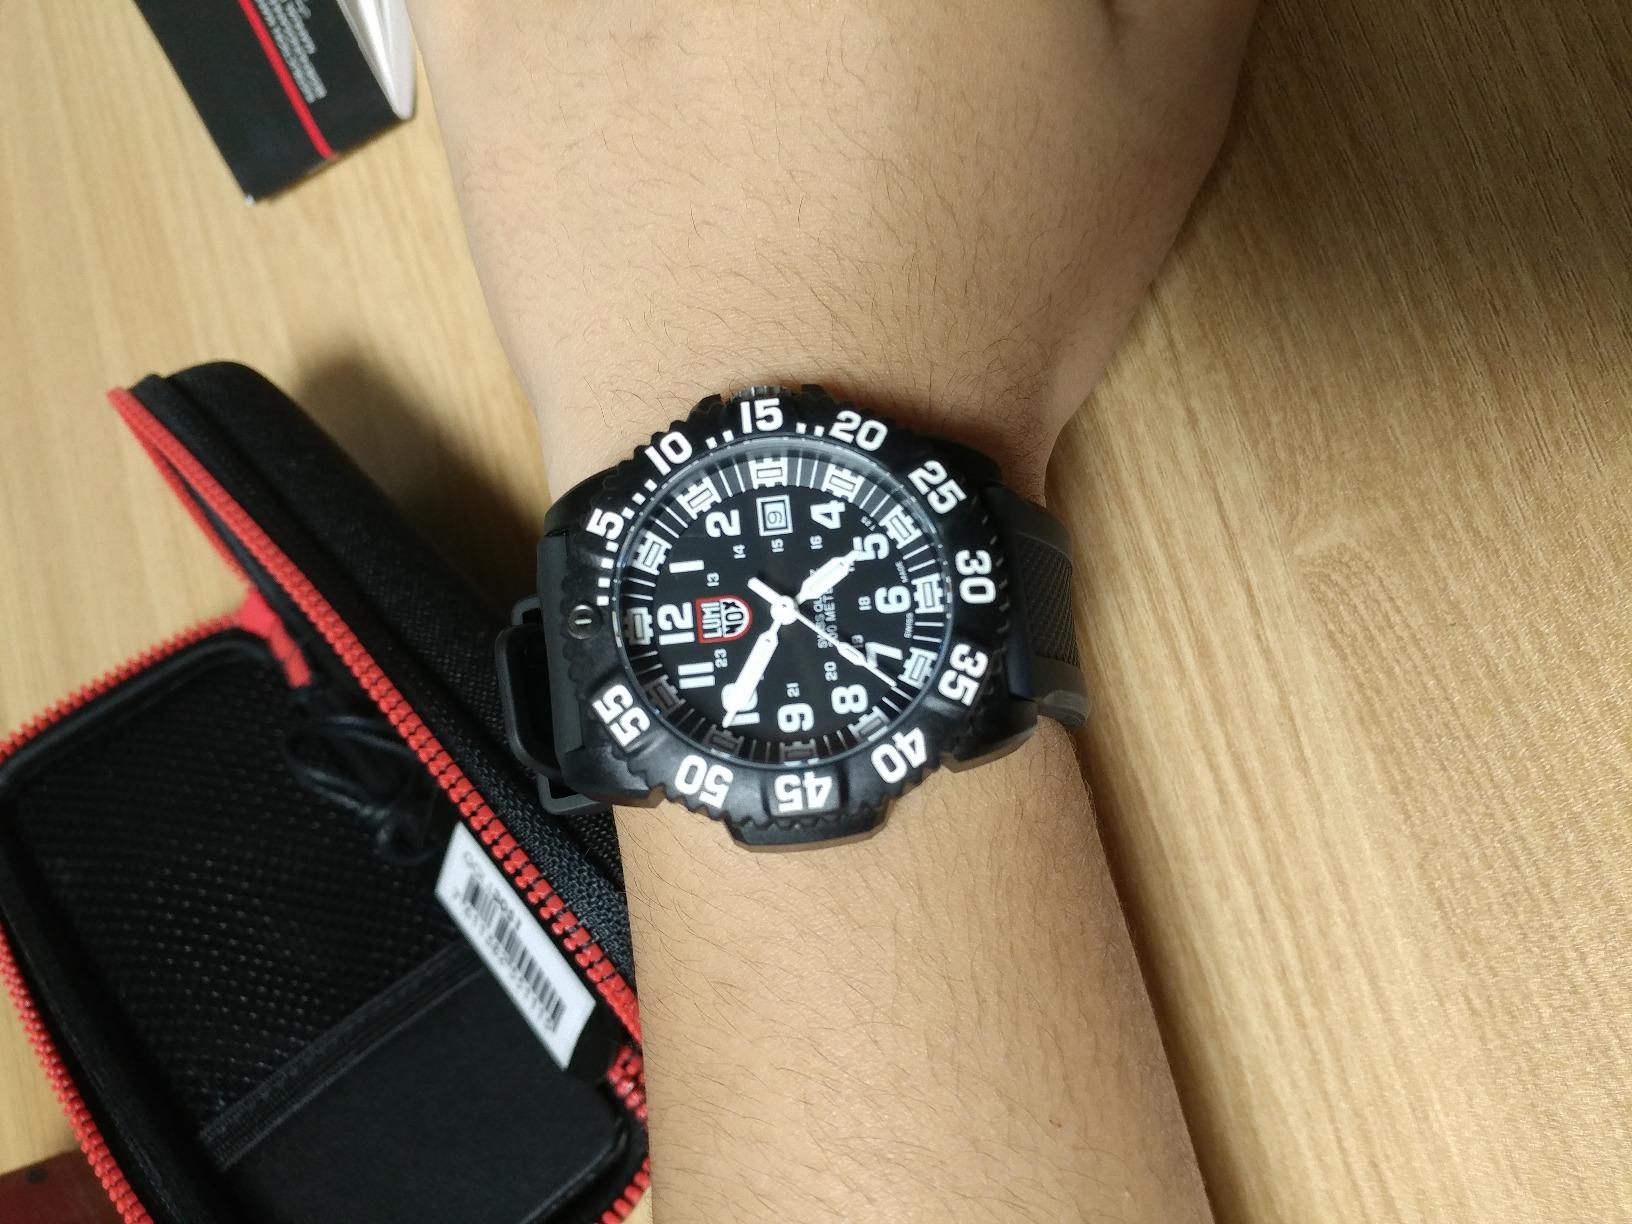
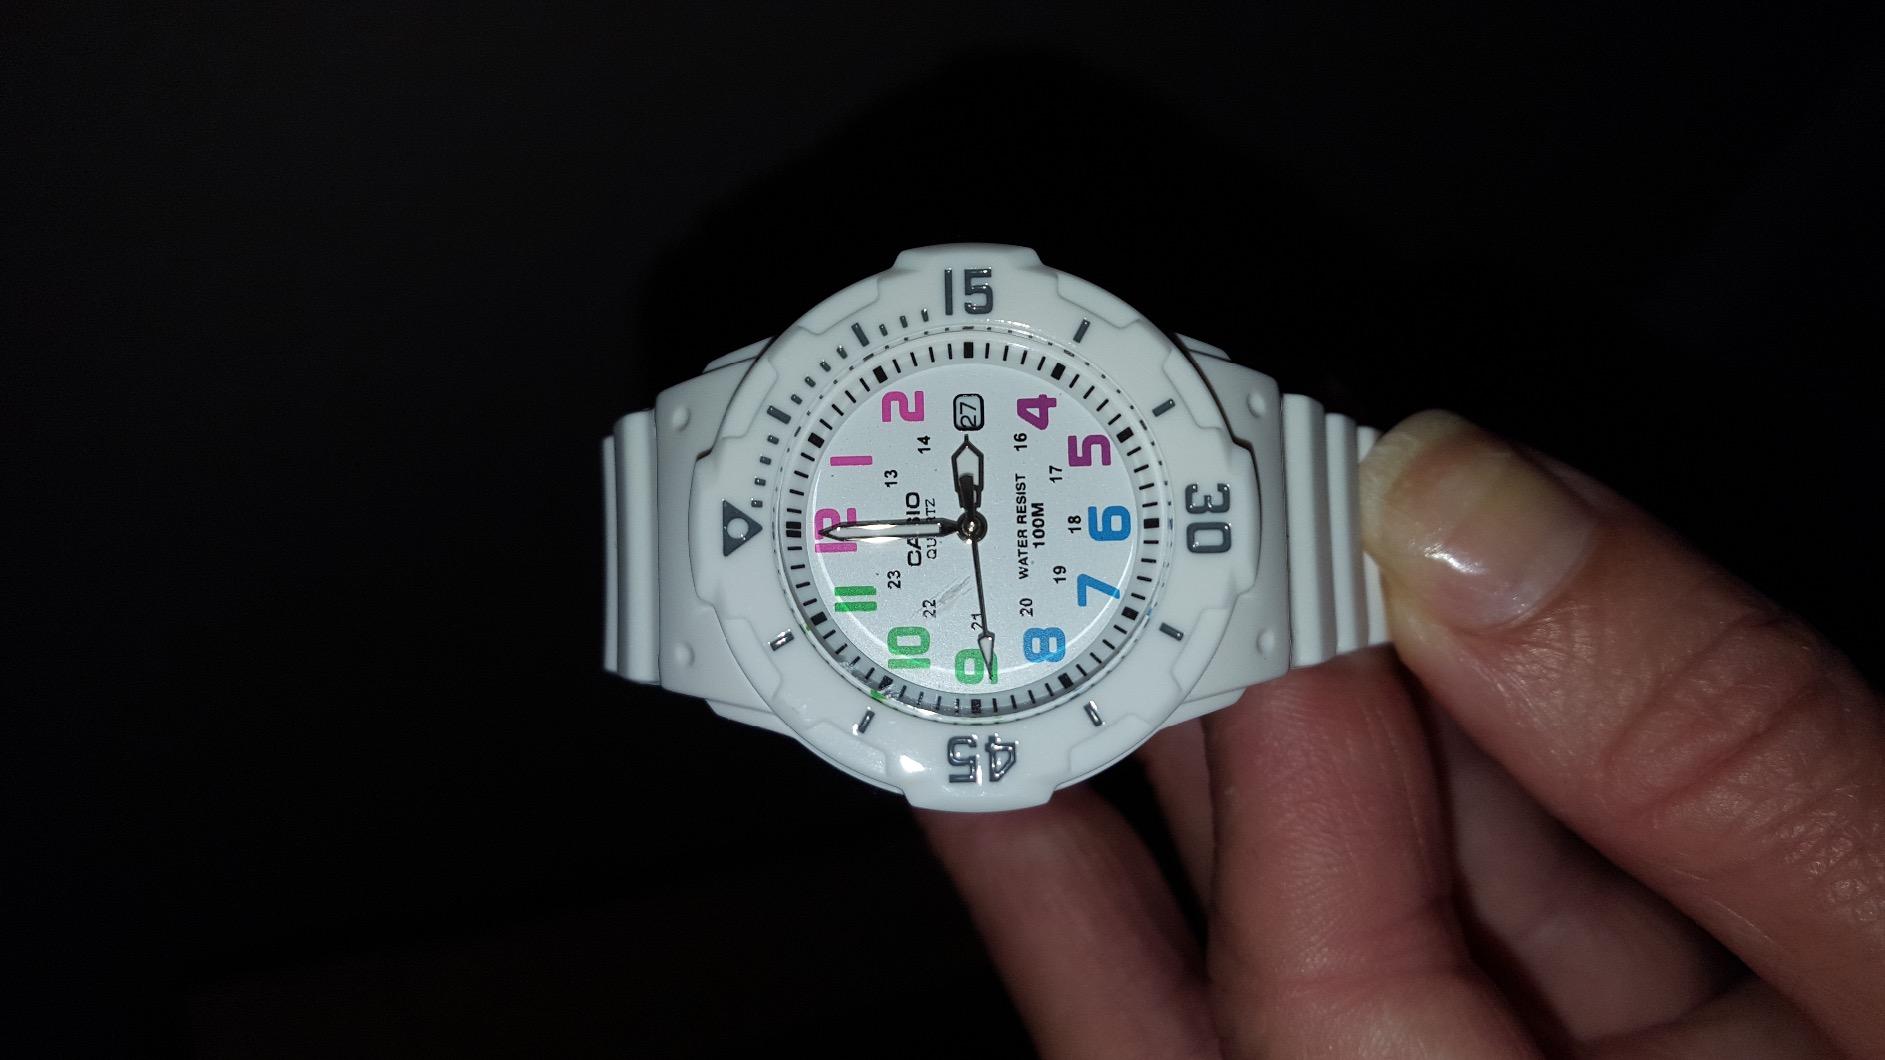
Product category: accessories_watch
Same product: no